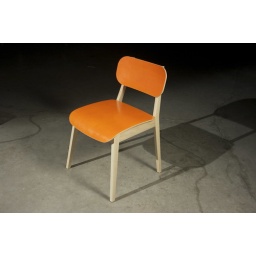
orange ash frame chair with bent ply seat and back. [designed and made by evan lackey 2008]